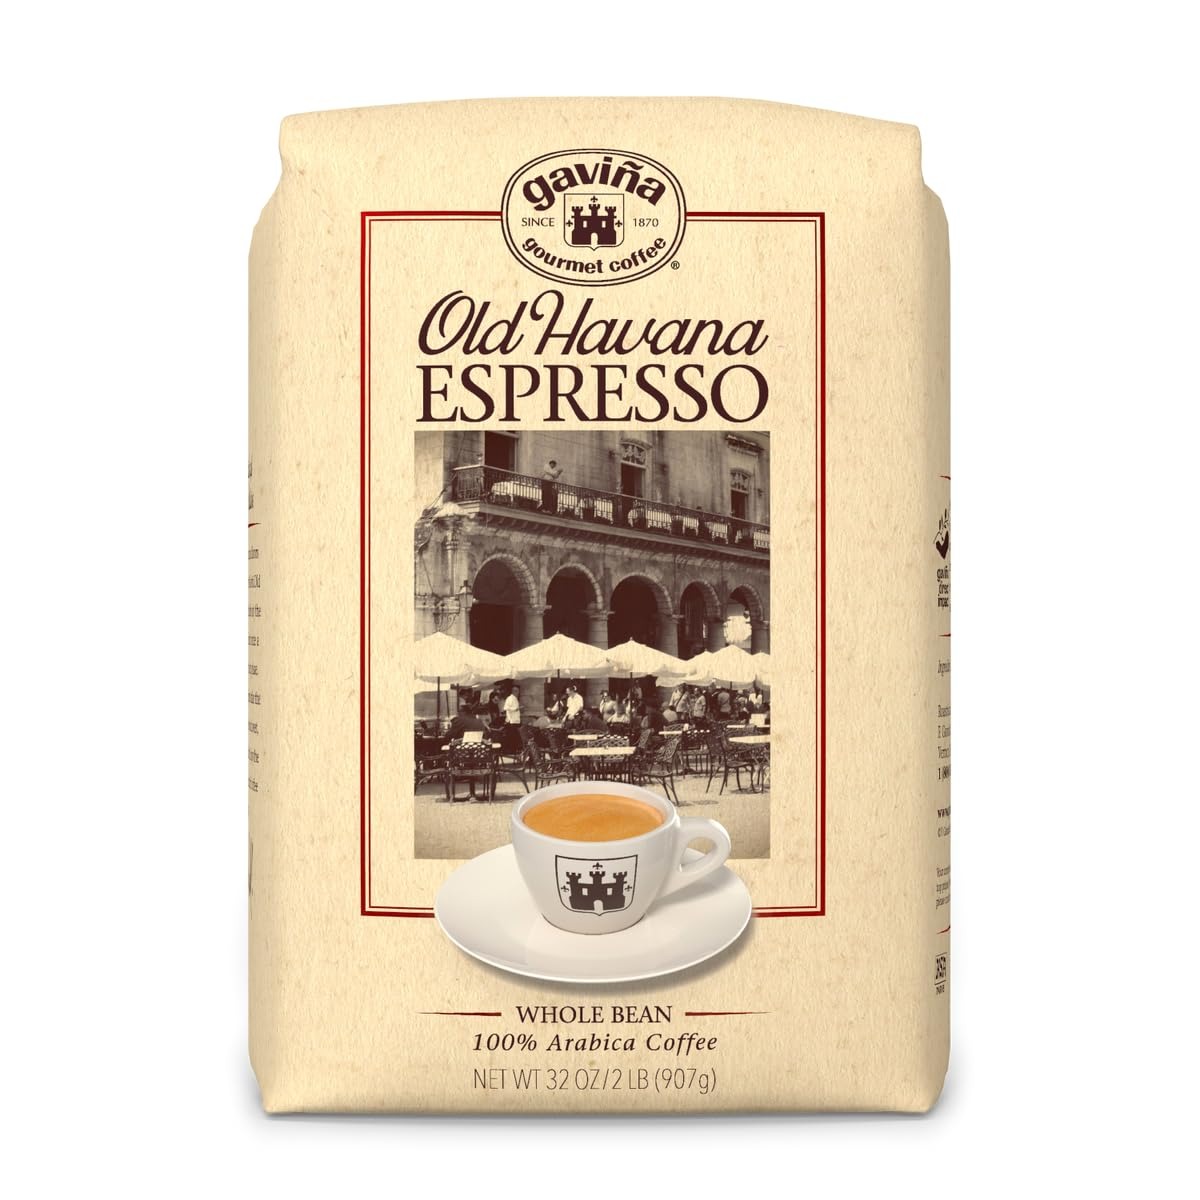
Item Name: Gaviña Old Havana Espresso, Whole Bean, 100% Arabica Coffee, 32 oz Bag
Bullet Point 1: A NOD TO OUR Cuban heritage where coffee means espresso; nutty, sweet with hints of citrus, and a smooth finish.
Bullet Point 2: OUR WHOLE BEAN coffee delivers the freshness and quality you need to create the perfect espresso shot.
Bullet Point 3: OUR DIRECT IMPACT Initiative influences every business decision we make so that we can preserve natural resources and our environment for future generations of our family and yours.
Bullet Point 4: BLENDED, ROASTED & packed at our zero-waste-to-landfill facility in Los Angeles.
Value: 32.0
Unit: Ounce

Price: 42.51